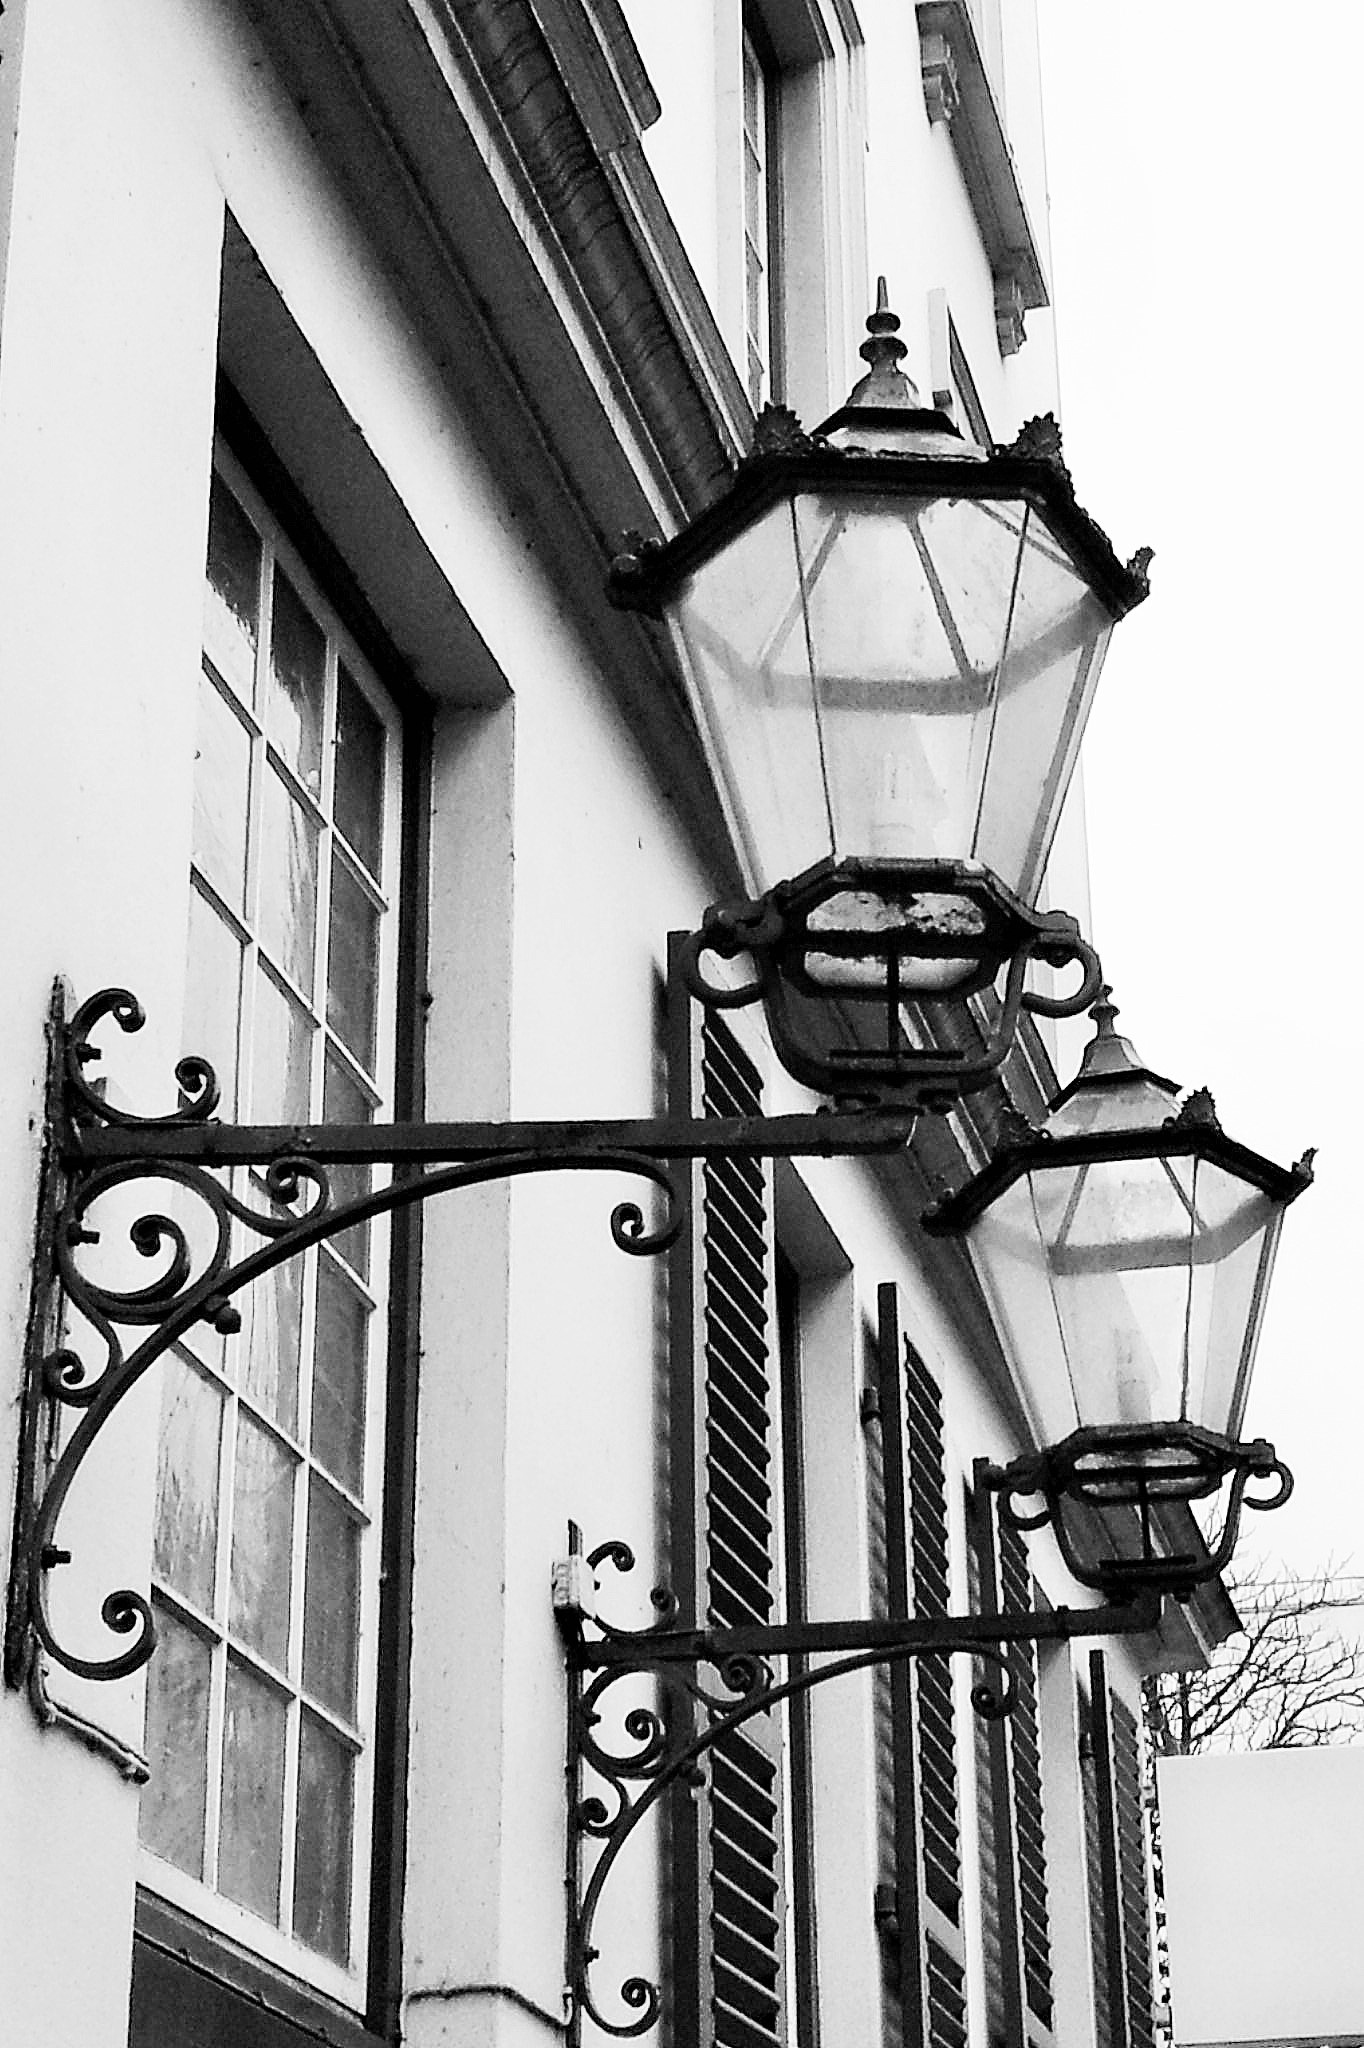
black and white, architecture, antique, window, building, old, rustic, line, lantern, tower, romantic, facade, nostalgia, street light, monochrome, lighting, shutters, illustration, lanterns, lamps, nostalgic, architectural style, historically, hamburg, atmospheric, housewife, street lanterns, extravagant, monochrome photography, p seldorf